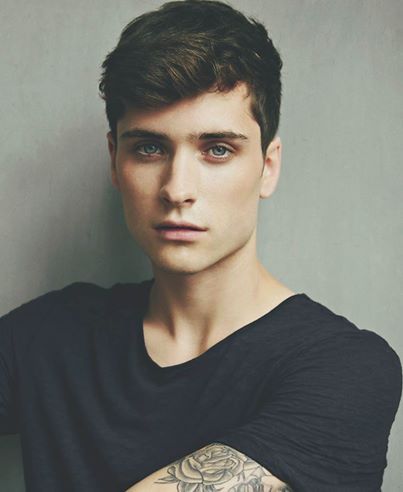
Portrait style: Real Portrait